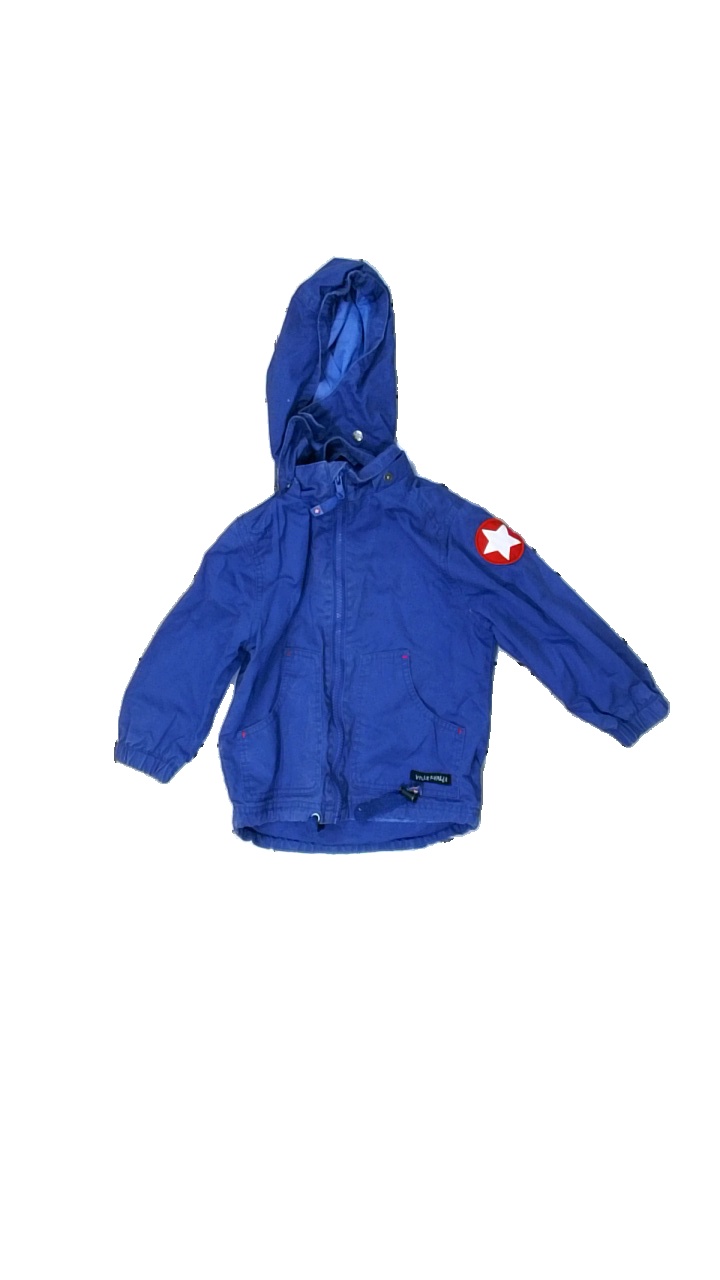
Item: Jacket (Children)
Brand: Villervalla
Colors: Blue, Red
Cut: Regular
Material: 73% cotton, 27% viscose
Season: All
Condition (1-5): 3
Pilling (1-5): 4
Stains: Minor
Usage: Export
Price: <50